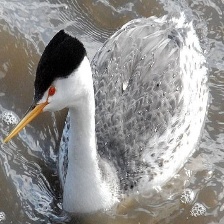
Species: CLARKS GREBE
Scientific name: AECHMOPHORUS CLARKII